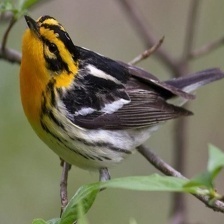
Species: BLACKBURNIAM WARBLER
Scientific name: SETOPHAGA FUSCA